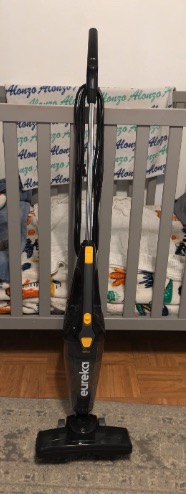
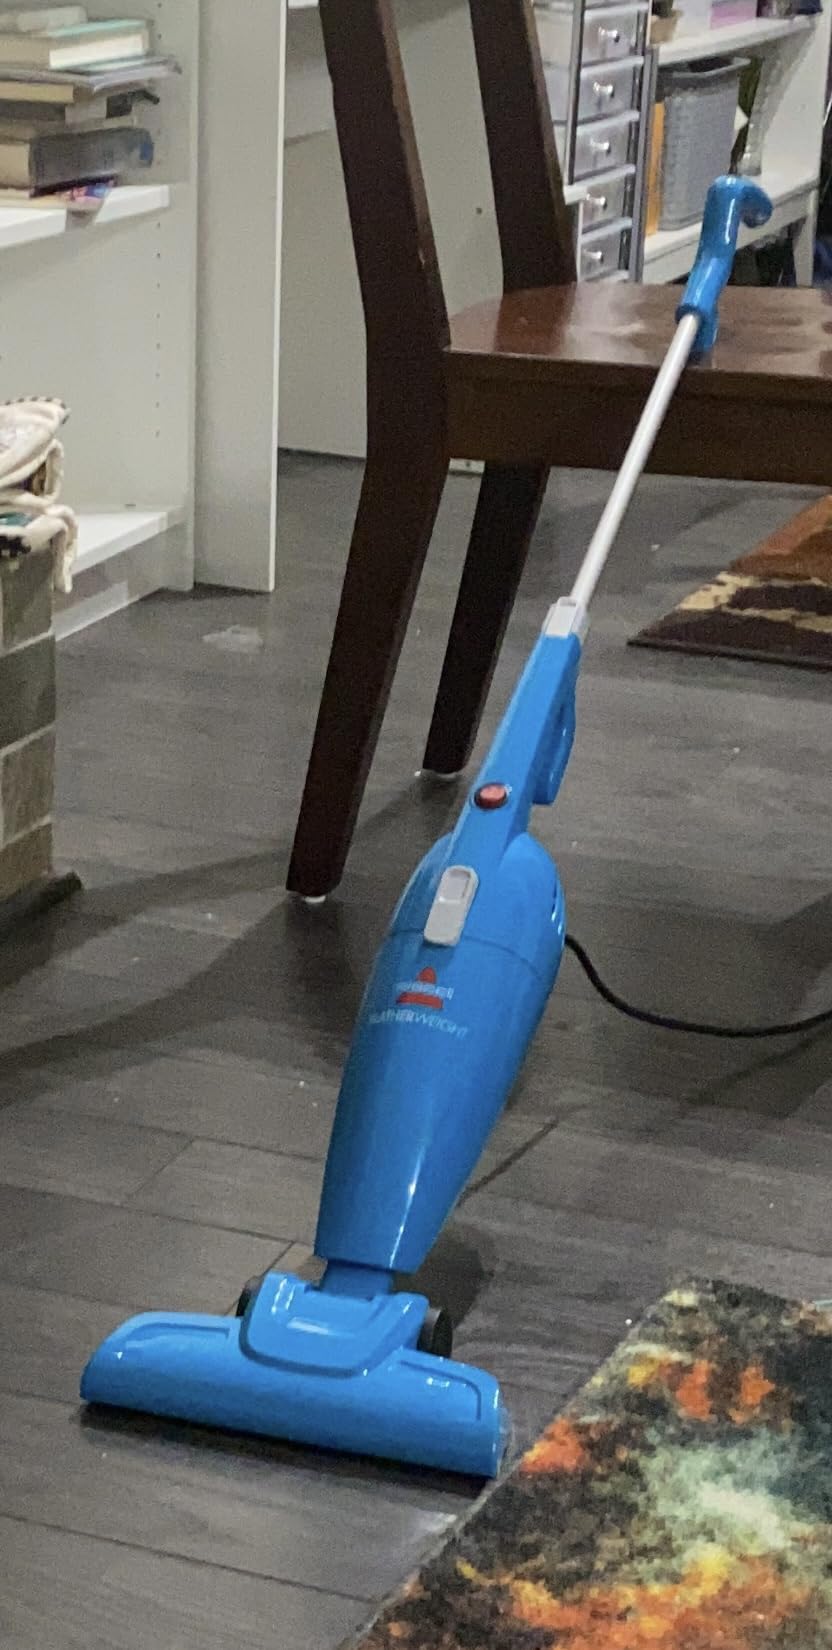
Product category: items_vacuum
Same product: no